Lina Rafn

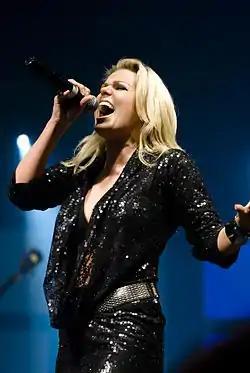
Lina Rafn at Danish DJ Awards in 2007

Lina Rafn Sørensen (born 12 August 1976), known professionally as Lina Rafn is a Danish female singer, songwriter and producer active in the band Infernal. Additionally, she is a former VJ on the Danish music video channel "The Voice TV Danmark", presenting various charts.